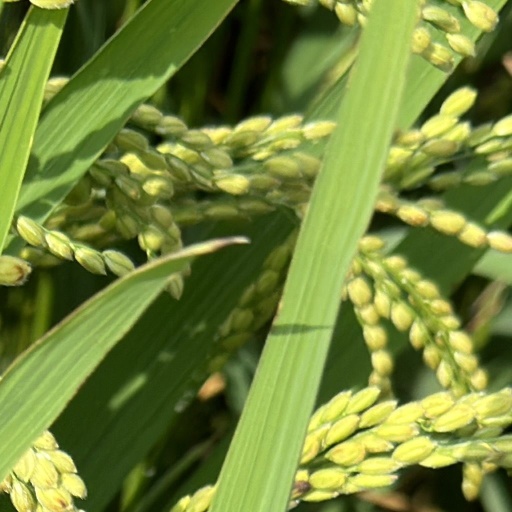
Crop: rice